Foveaux Strait

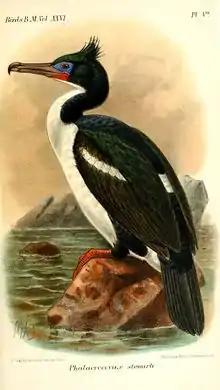

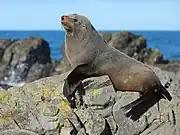
New Zealand fur seals are a common sight in the strait

In Māori oral tradition, their history in the Southland region is traced to the arrival of two chiefs, Rākaihautū and Tamatea. Rākaihautū is a "tīpuna" (ancestor) of the Waitaha people, and was the captain of the "Uruao" waka (canoe). The waka "Tākitimu", captained by Tamatea, was wrecked near Te Waewae Bay on the shores of what is now called Foveaux Strait. In the traditional account, the Tākitimu Mountains in Southland are the overturned hull of the canoe. The name given to the lower parts of the South Island was "Murihiku", a name that is loosely translated as 'the tail end' of the land.